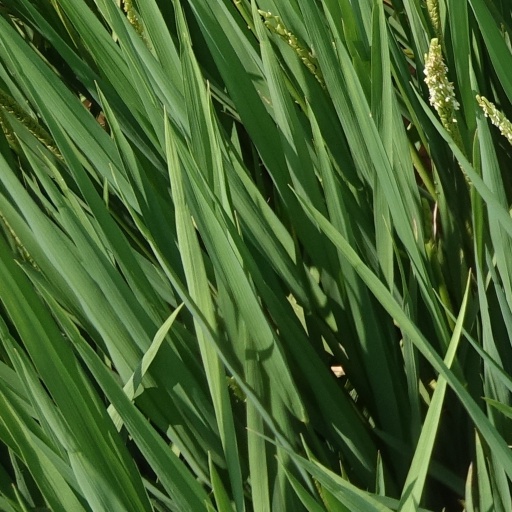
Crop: rice